Afanasev Makarov AM-23

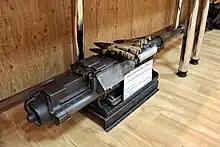
AM-23 aircraft cannon and its 23x115 mm ammunition are displayed in Museum of Long Range Aviation.

For the AM-23 aircraft cannon a new series of improved caliber 23x115 mm ammunition was developed. This used a new propellant with much higher performance, allowing increased muzzle velocity from a shorter barrel.